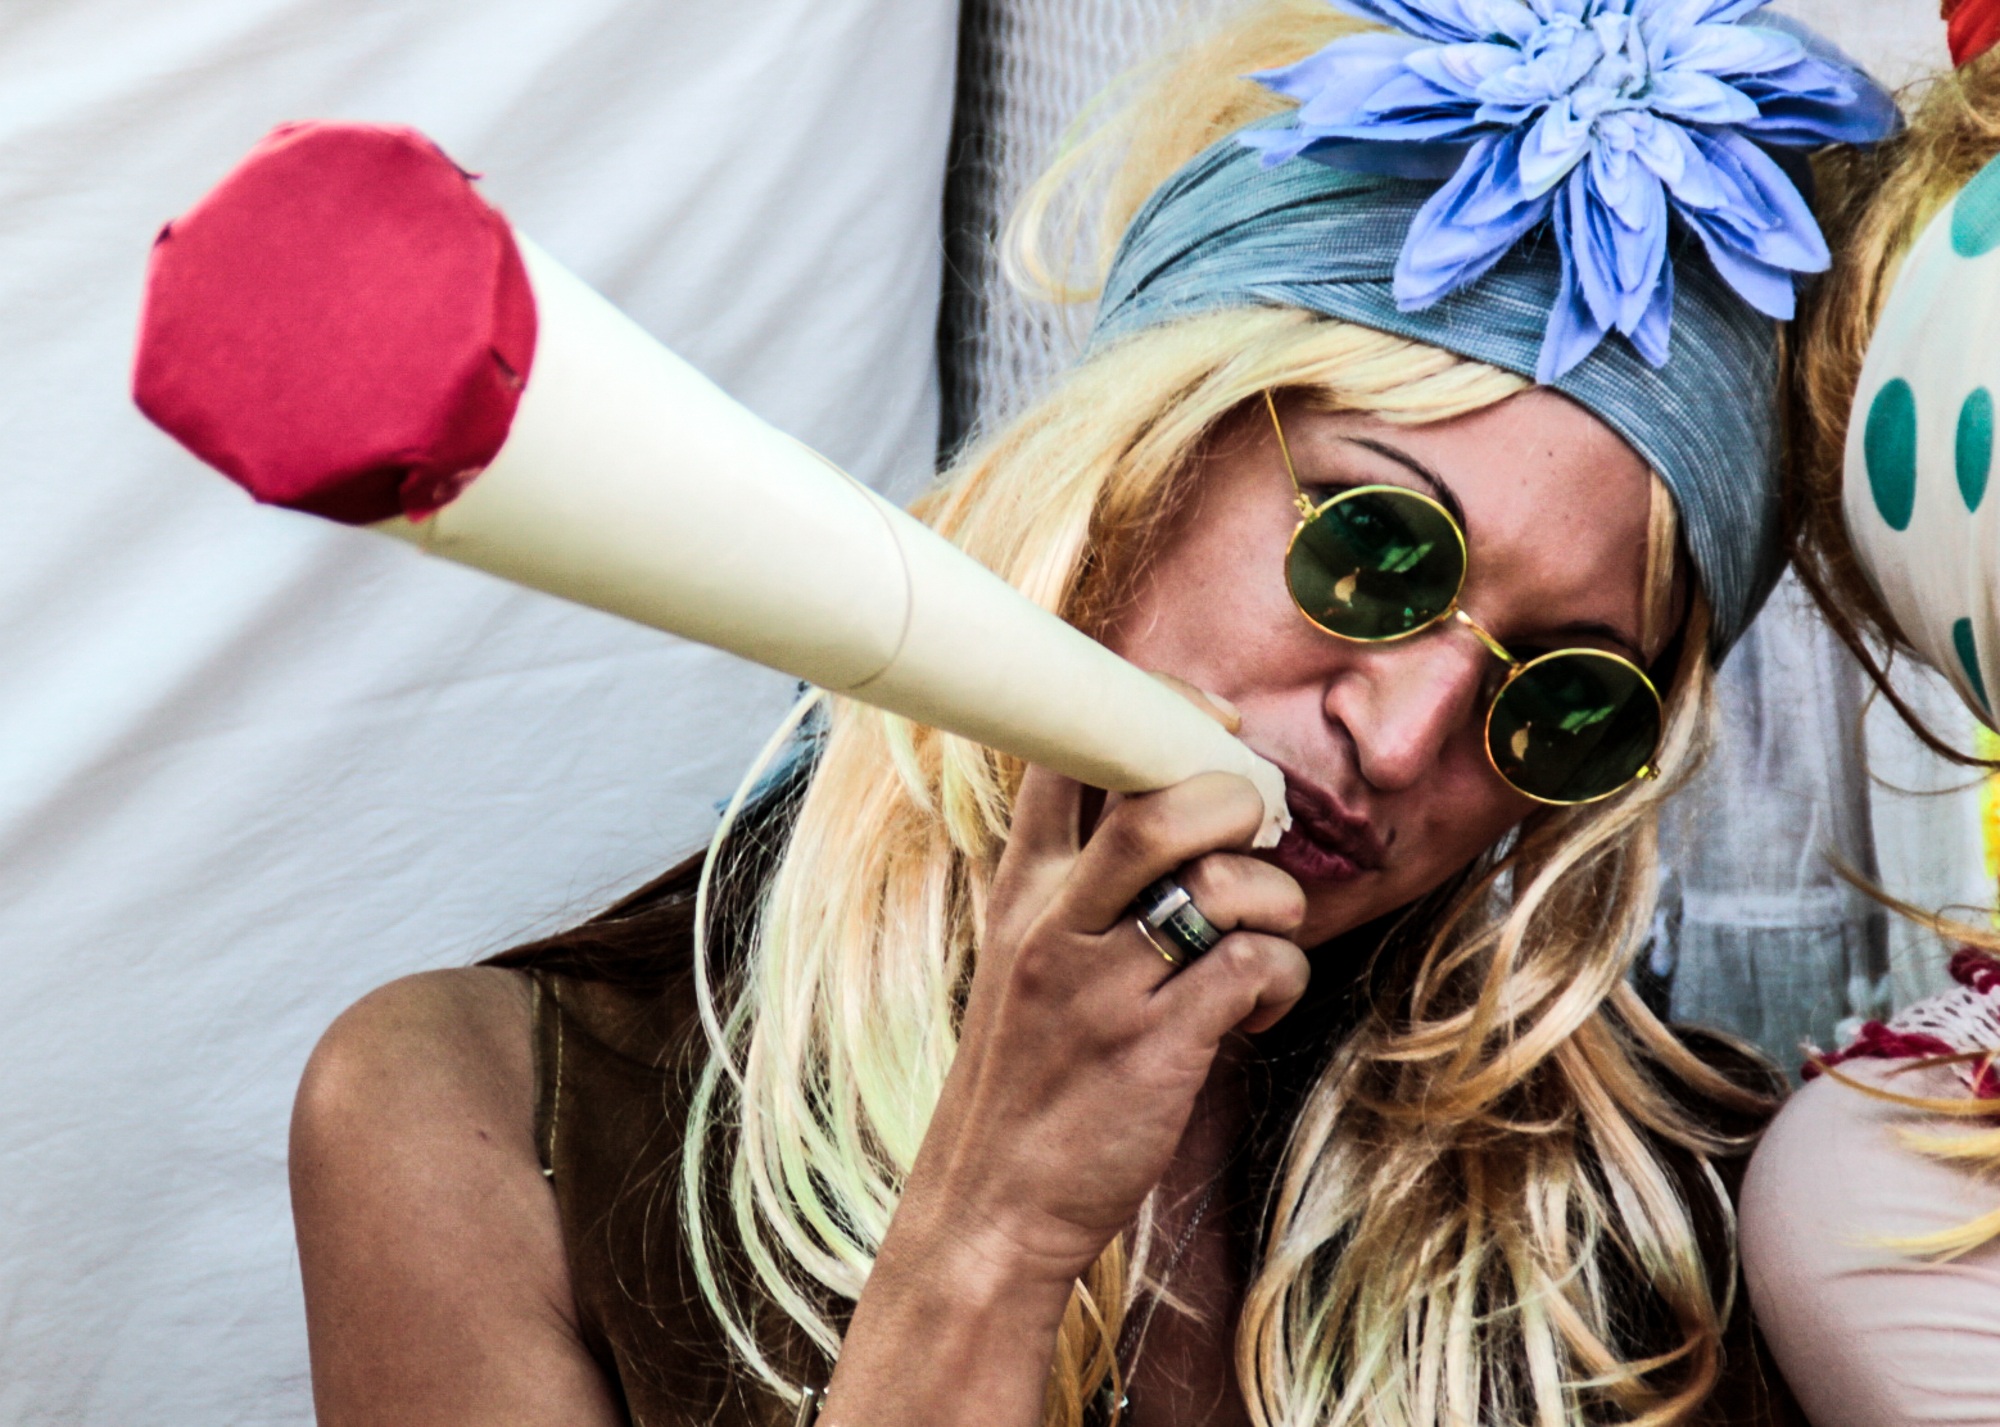
hair, smoking, color, clothing, ear, hairstyle, face, eye, glasses, head, party, drunk, beauty, organ, costume, drugs, young people, ibiza, addicted, fashion accessory